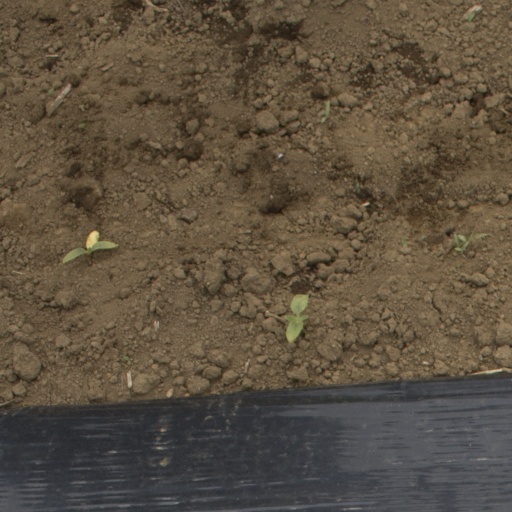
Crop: Jerusalem artichoke